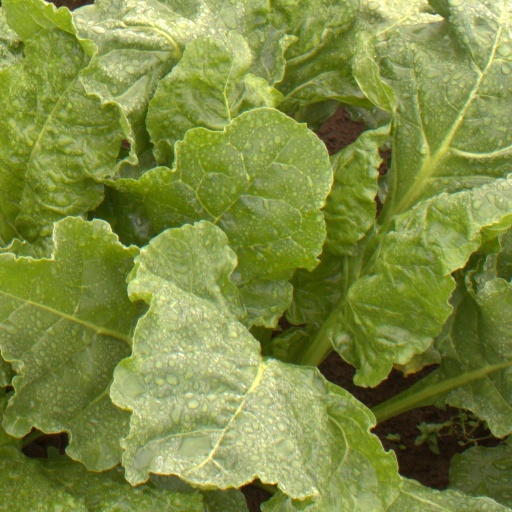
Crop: sugar beet